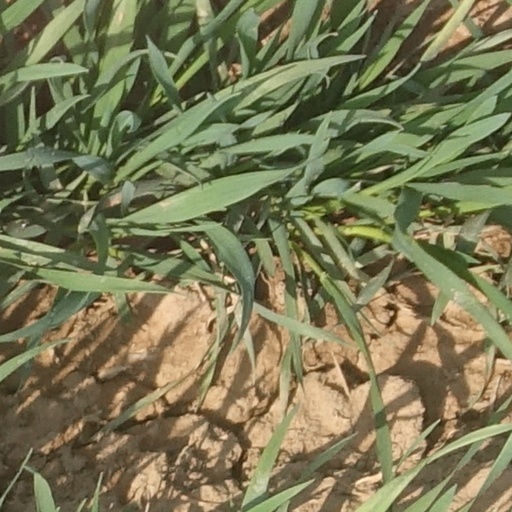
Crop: wheat